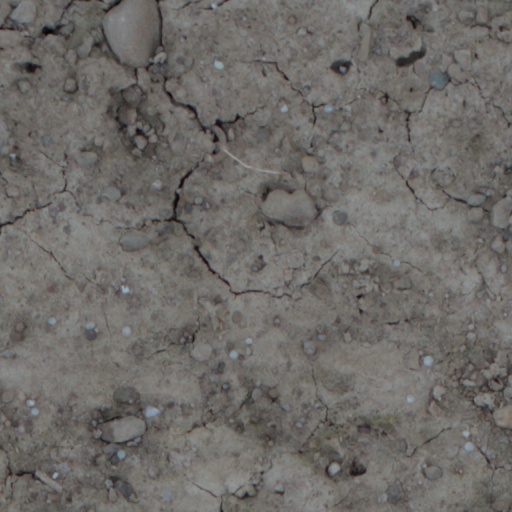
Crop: wheat